Volvo 200 Series

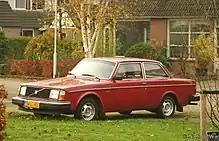
European-specification 1979–1980 two-door sedan 242 DL

At the 1976 Paris Motor Show Bertone first showed the stretched 264 TE, a seven-seat limousine on a wheelbase, although it had entered production earlier. The raw bodies were sent from Sweden to Grugliasco for lengthening, reinforcing, and finishing. Carl XVI Gustav of Sweden used one, as did much of East Germany's political leadership.